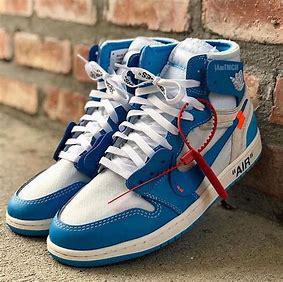
Brand: Jordan
Model: Off-White